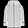
Label: Coat